Battle of the Brig of Dee

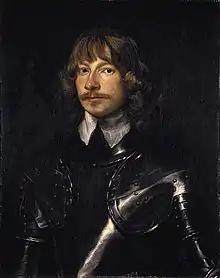
The Covenanter leader Montrose outmanoeuvred the Royalist defences

Although the main confrontation was at the border, the north-east of Scotland was a Royalist stronghold in the Covenanters' rear. It had already been the scene of some military manoeuvres without serious fighting.